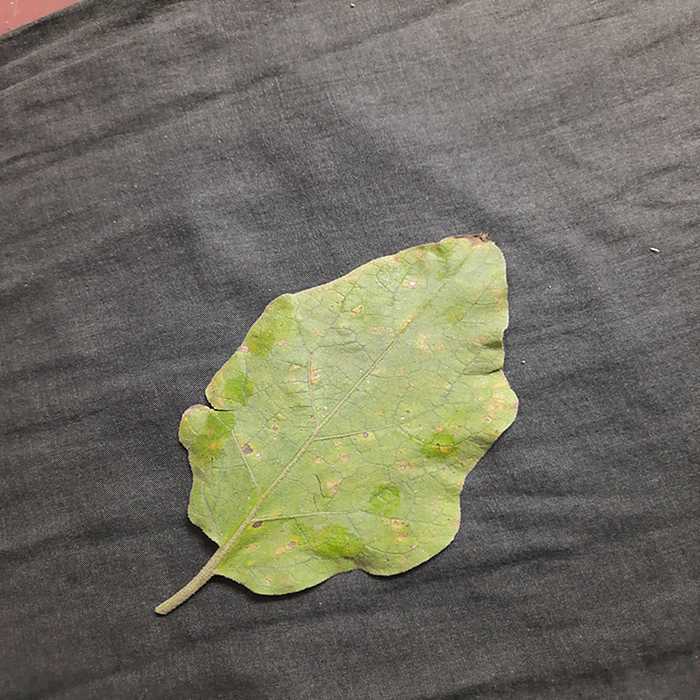
Plant: Eggplant
Label: Eggplant Cercopora leaf spot